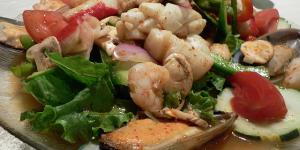
ensalada templada de vieiras y gambas